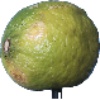
Label: Limes 1